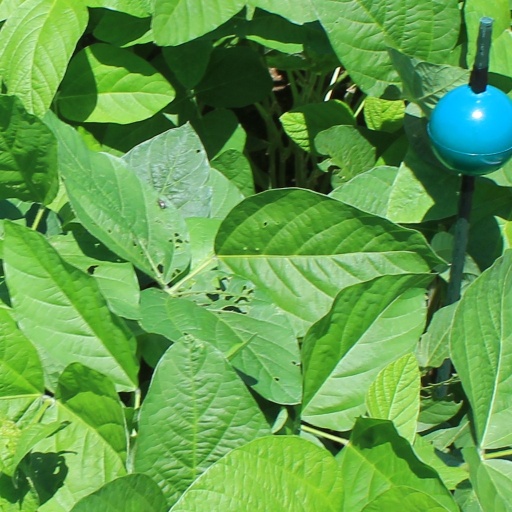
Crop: soybean